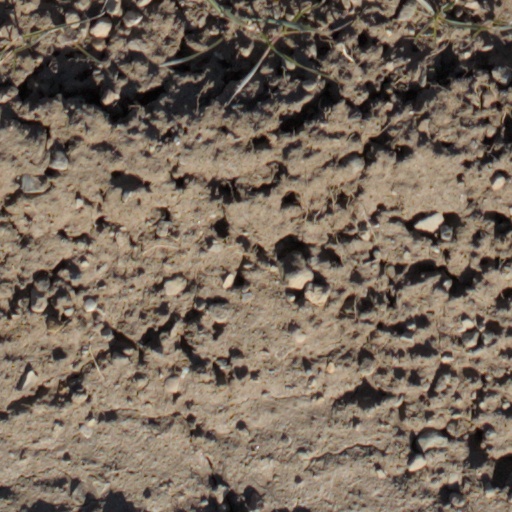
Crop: wheat